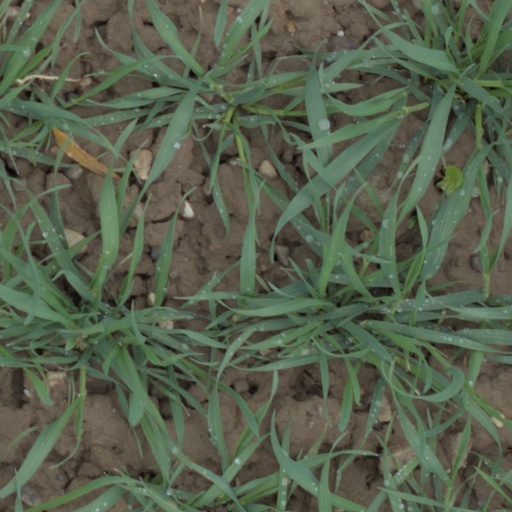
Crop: wheat